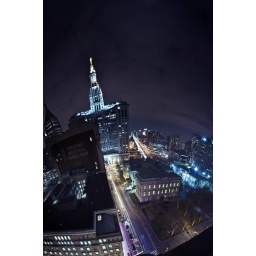
View from the window right by my seat in the new Your Majesty office